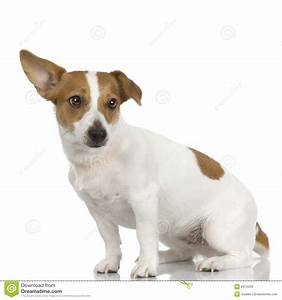
Label: cane